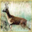
Label: deer